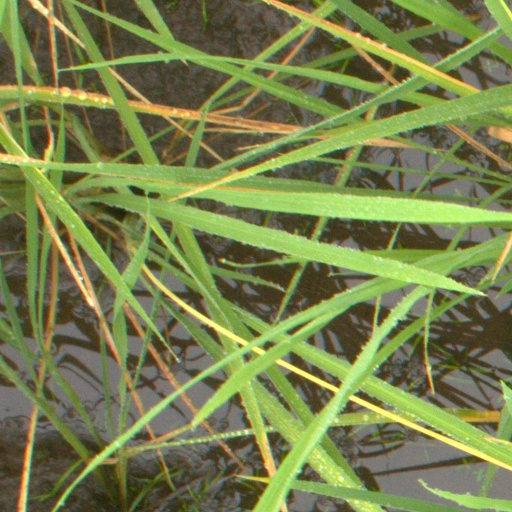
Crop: rice